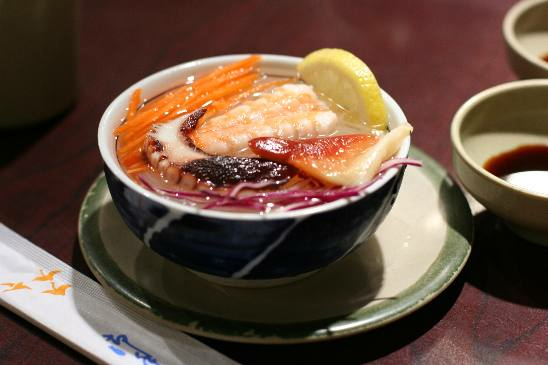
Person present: No